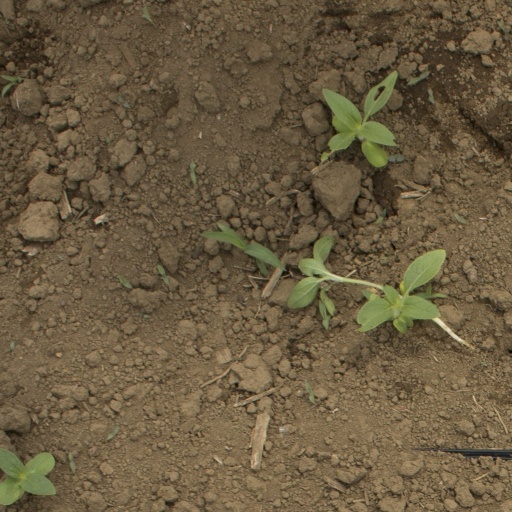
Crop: Jerusalem artichoke